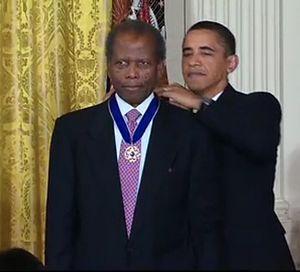
Sidney Poitier est un acteur et réalisateur américano-bahaméen et un ambassadeur des Bahamas, né le 20 février 1927 à Miami. Fait chevalier-commandeur de l'ordre de l'Empire britannique en 1974, il est le premier acteur noir et le premier bahaméen à recevoir l'Oscar du meilleur acteur, en 1964, pour Le Lys des champs.